Martnaham Loch

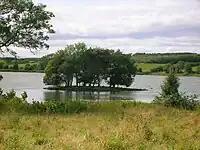
An islet on the loch.

Martnaham Loch is a large post-glacial "Kettle Hole" fed by the Sandhill Burn, the Whitehill Burn and an outflow from Snipe Loch which in turn receives water from Loch Fergus. The loch's outflow is at the south-west end and the Sandhill Burn enters at the north-east end. As stated the outflow from Loch Fergus passes into Snipe Loch, this flow entering between Cloncaird Cottages and Martnaham Lodge. A small islet lies off the eastern lochshore and a promontory, once an island, holds the ruins of the old castle.